Aakraman

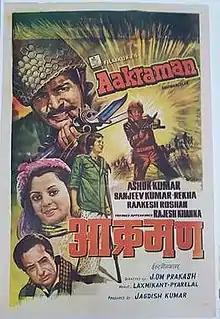
Release Poster

Aakraman is a 1975 Indian Hindi language war film, produced by Jagdish Kumar and directed by J. Om Prakash. The war film stars Ashok Kumar, Sanjeev Kumar, Rekha, Rakesh Roshan, Farida Jalal, Sujit Kumar, Asrani, Keshto Mukherjee, Mumtaz Shanti and Rajesh Khanna in an extended guest appearance. The music is by Laxmikant Pyarelal. The "Hindustan Times" noted that Rajesh Khanna as the disabled Punjabi soldier with two emotional songs picturised on him was inspiring.